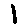
Label: 1